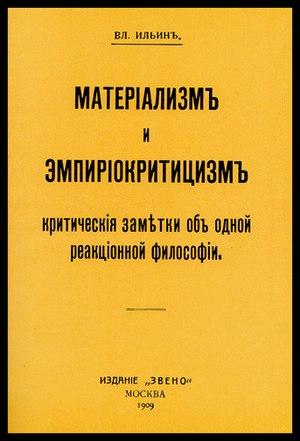
Matérialisme et empiriocriticisme est l'un des principaux écrits de Vladimir Ilitch Lénine. Écrit dans la seconde moitié de 1908, il a été publié en 1909 à Moscou. Lénine y expose sa théorie de la connaissance.